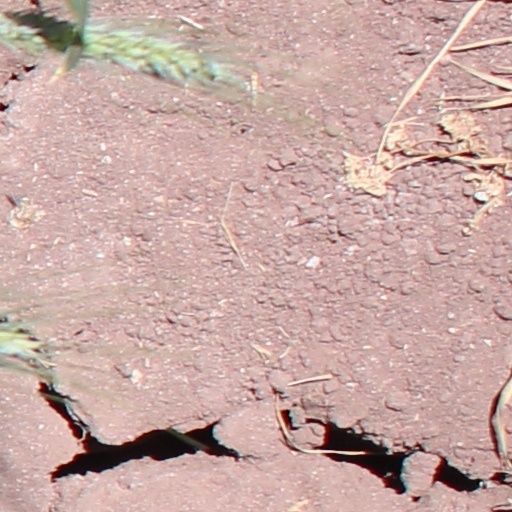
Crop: wheat